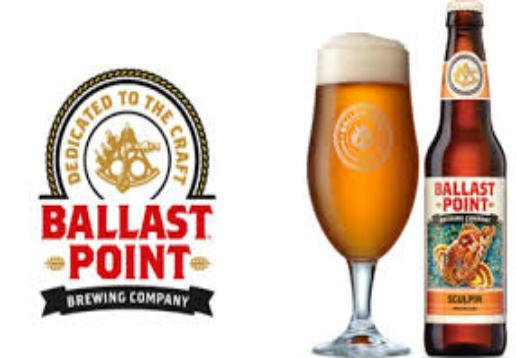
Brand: Ballast Point
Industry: Food